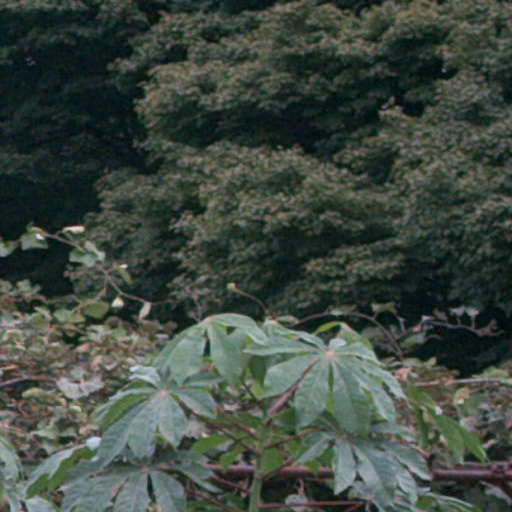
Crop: cassava